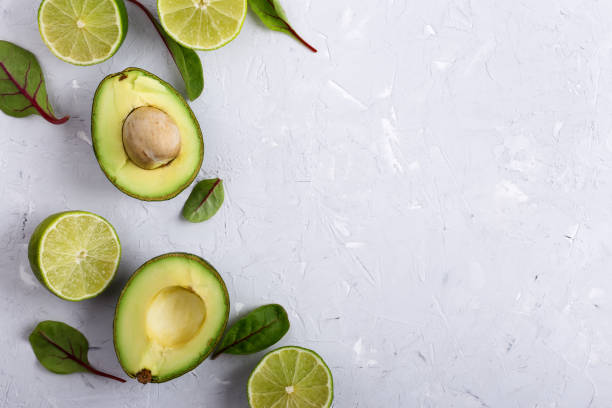
Label: Avocado